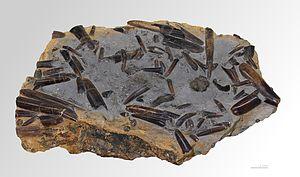
Fossil de bélemnites.
Les bélemnites sont des céphalopodes marins ayant vécu du Dévonien au Crétacé. Leurs fossiles, le plus souvent incomplets, ont une forme caractéristique « en balle de fusil ».